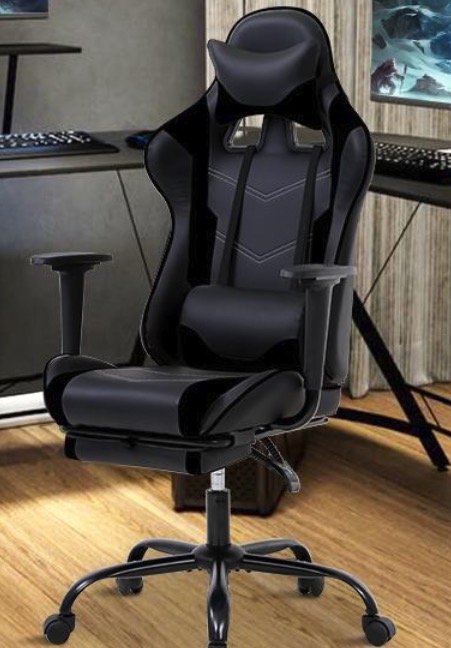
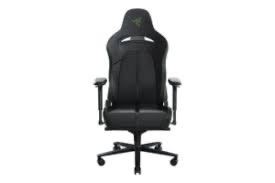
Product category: items_chair
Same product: no